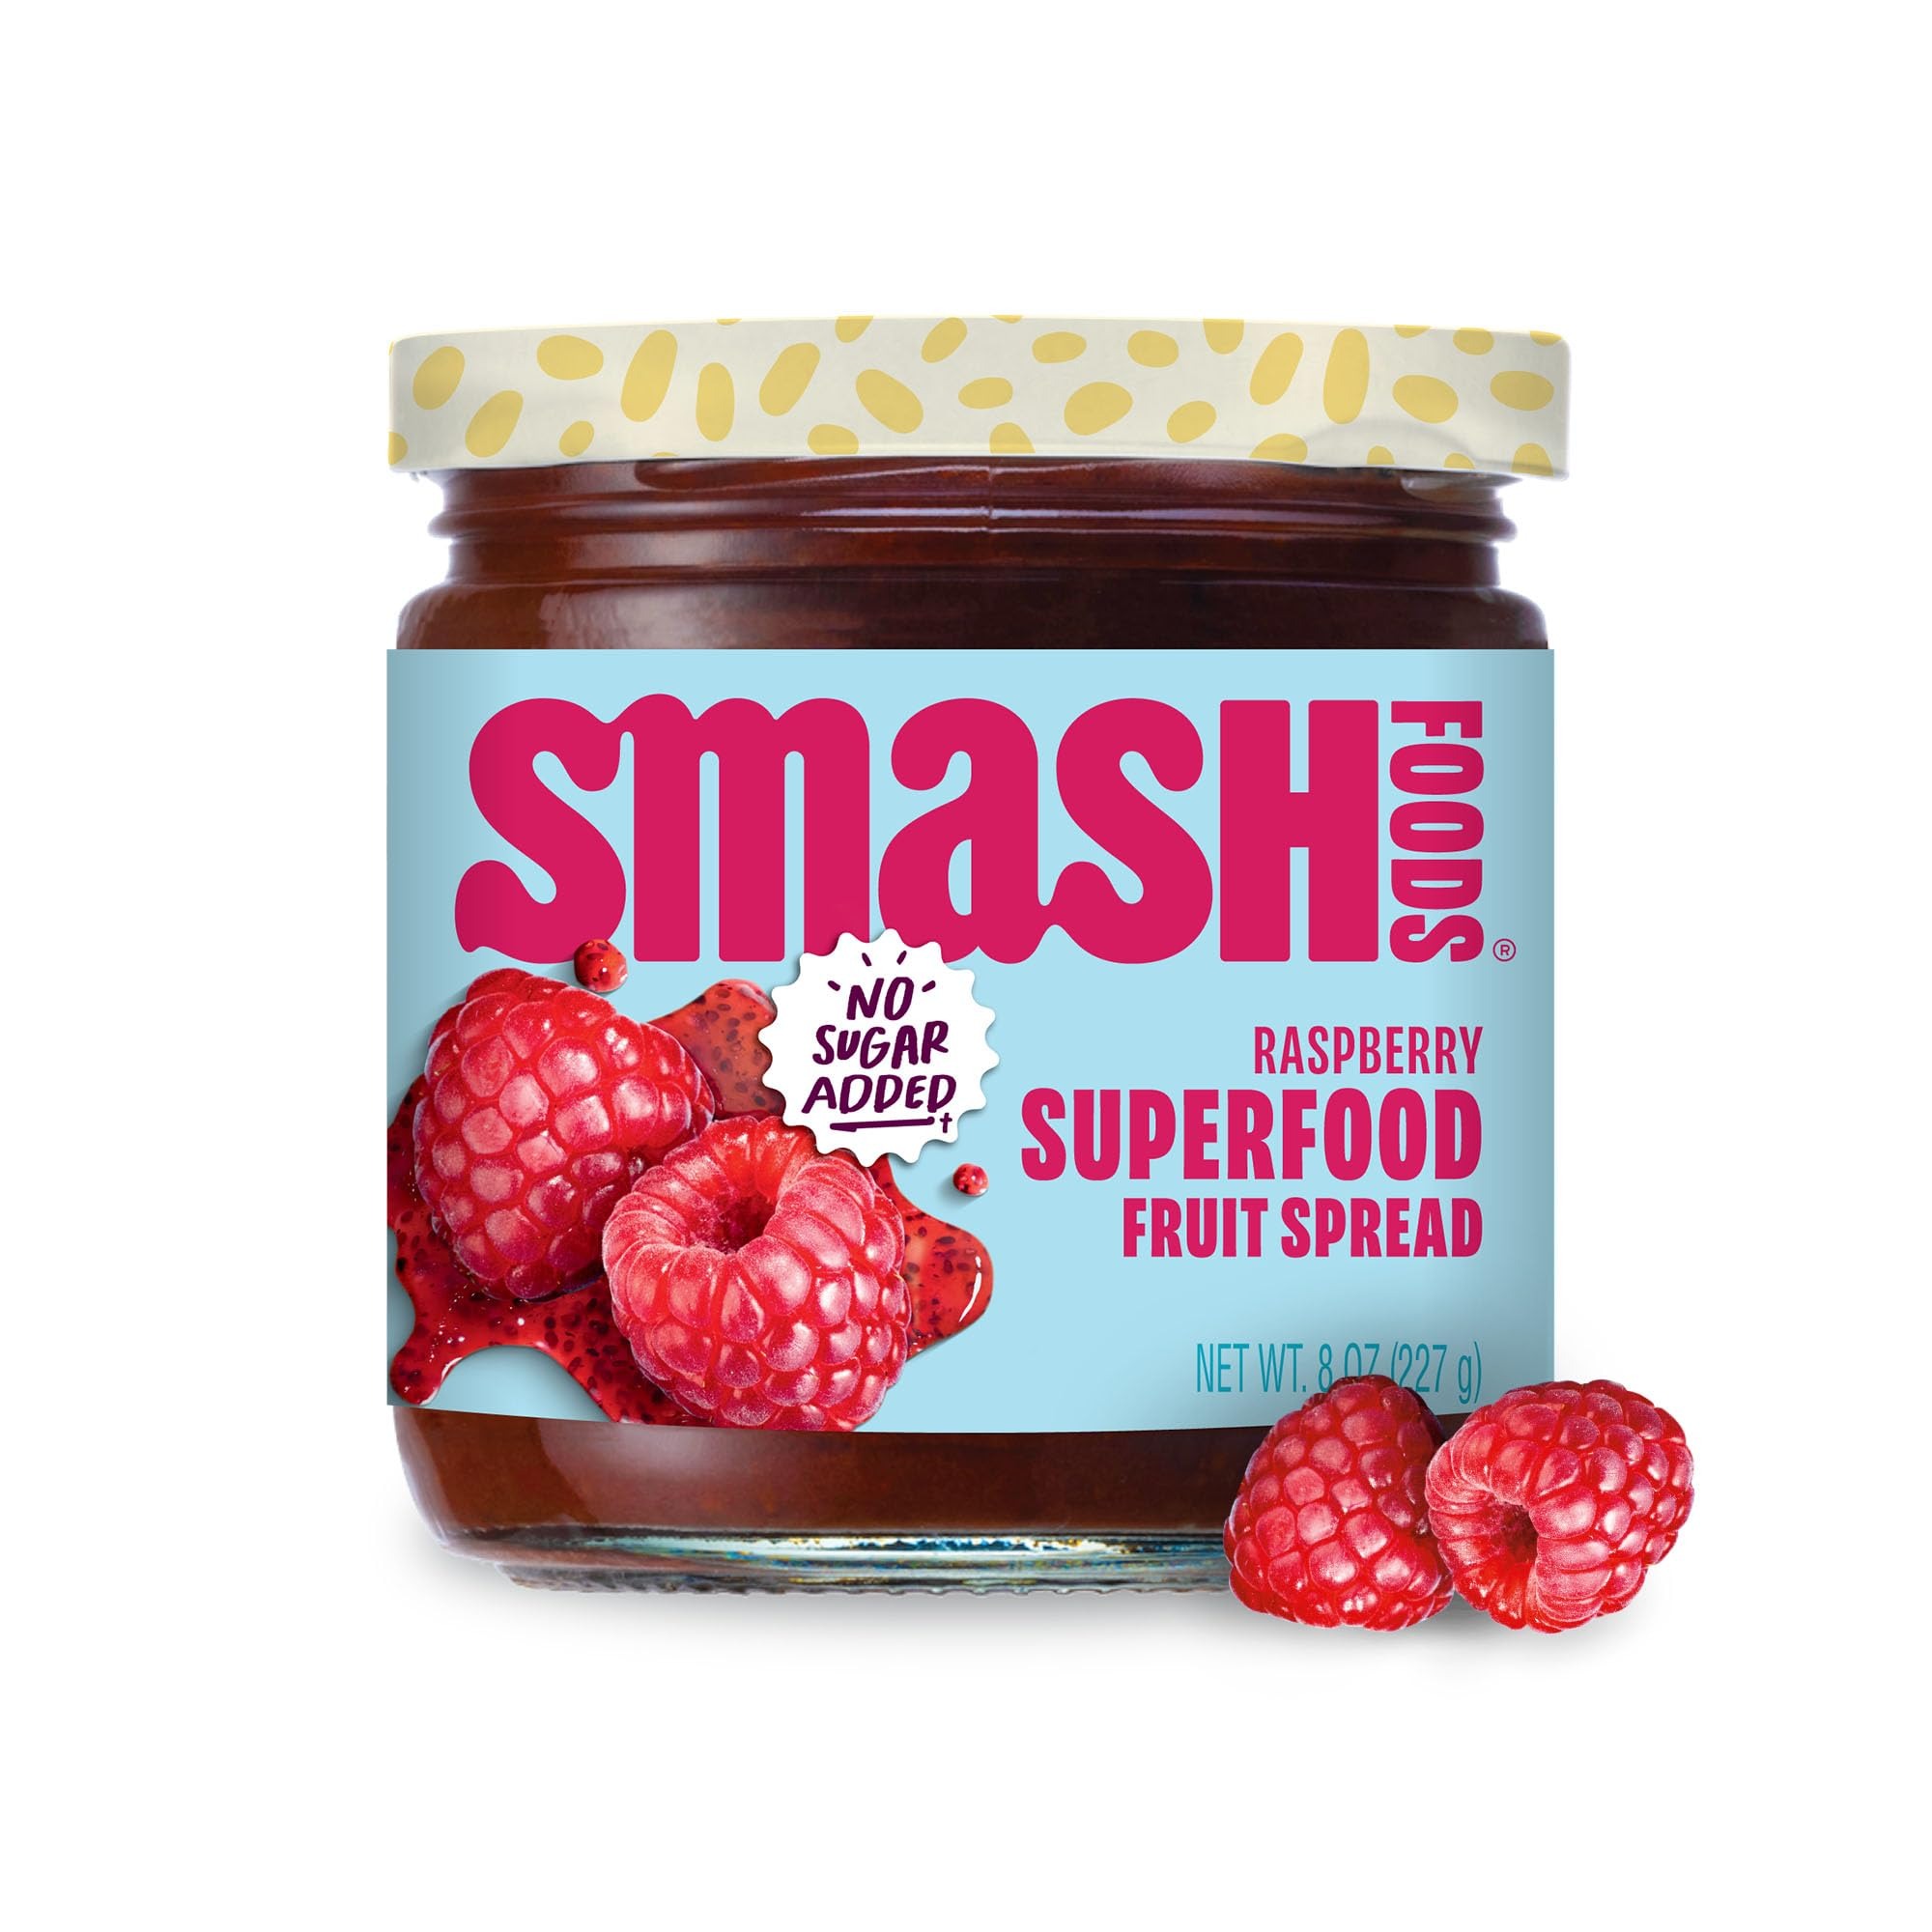
Item Name: Smash Foods Raspberry Jam | Low-Calorie, No Sugar Added Keto Jam with Upcycled Fruit & Chia Seeds | Vegan, Paleo Superfood Fruit Spread (1 Jar)
Bullet Point 1: DELICIOUS SUPERFOOD JAM: Chia Smash is a bold fruit spread that's bursting with real fruit, naturally sweetened with dates, and powered by chia seeds, the perfect recipe for helping you eat good and feel good too.
Bullet Point 2: NO SUGAR ADDED: Unlike other jams, jellies & sweet spreads, we've made a low calorie, low sugar jam without using stevia, erythritol, or sugar alcohols. Instead, Chia Smash uses dates to enhance the real fruit flavor with honest, wholesome sweetness.
Bullet Point 3: LOW CARB KETO + PALEO FRIENDLY: Now anyone can enjoy jam without worrying about sugar guilt, preservatives, or dietary restrictions. Chia Smash is a vegan, paleo, and keto spread that brings sweetness without the sacrifice.
Bullet Point 4: REAL NATURAL UPCYCLED INGREDIENTS: Inside every small jar of our gourmet superfood jelly is tons of omega-3s, protein, fiber, antioxidants, vitamins, and minerals, sourced naturally from 100% real, Non GMO, upcycled fruit.
Bullet Point 5: ENDLESS WAYS TO JAM: Our gourmet jam is right at home on toast, swirled into oats and yogurt, dolloped onto pancakes, presented on charcuterie food boards, or mixed into smoothies, salad dressings, baked goods, and so much more.
Product Description: Meet peanut butter's new soulmate. Bursting with real fruit, sweetened naturally with dates and powered by chia seeds, it's deliciously nutritious. Chia Smash is the only jam with zero added sugar, sugar alcohols, stevia, or preservatives.
Value: 1.0
Unit: Count

Price: 12.99